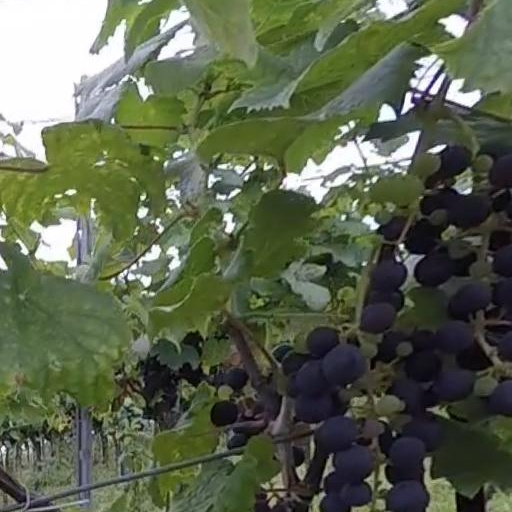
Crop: grape